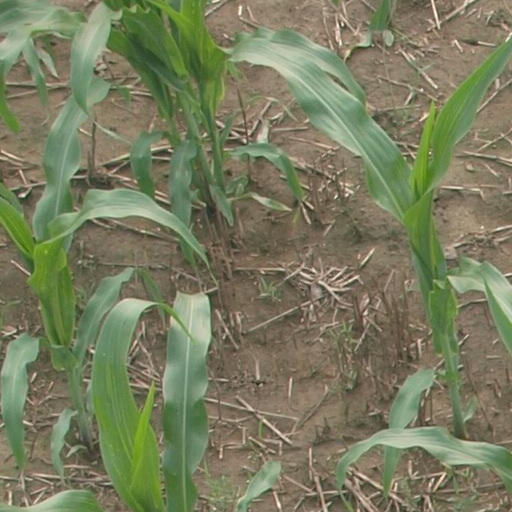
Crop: maize; corn